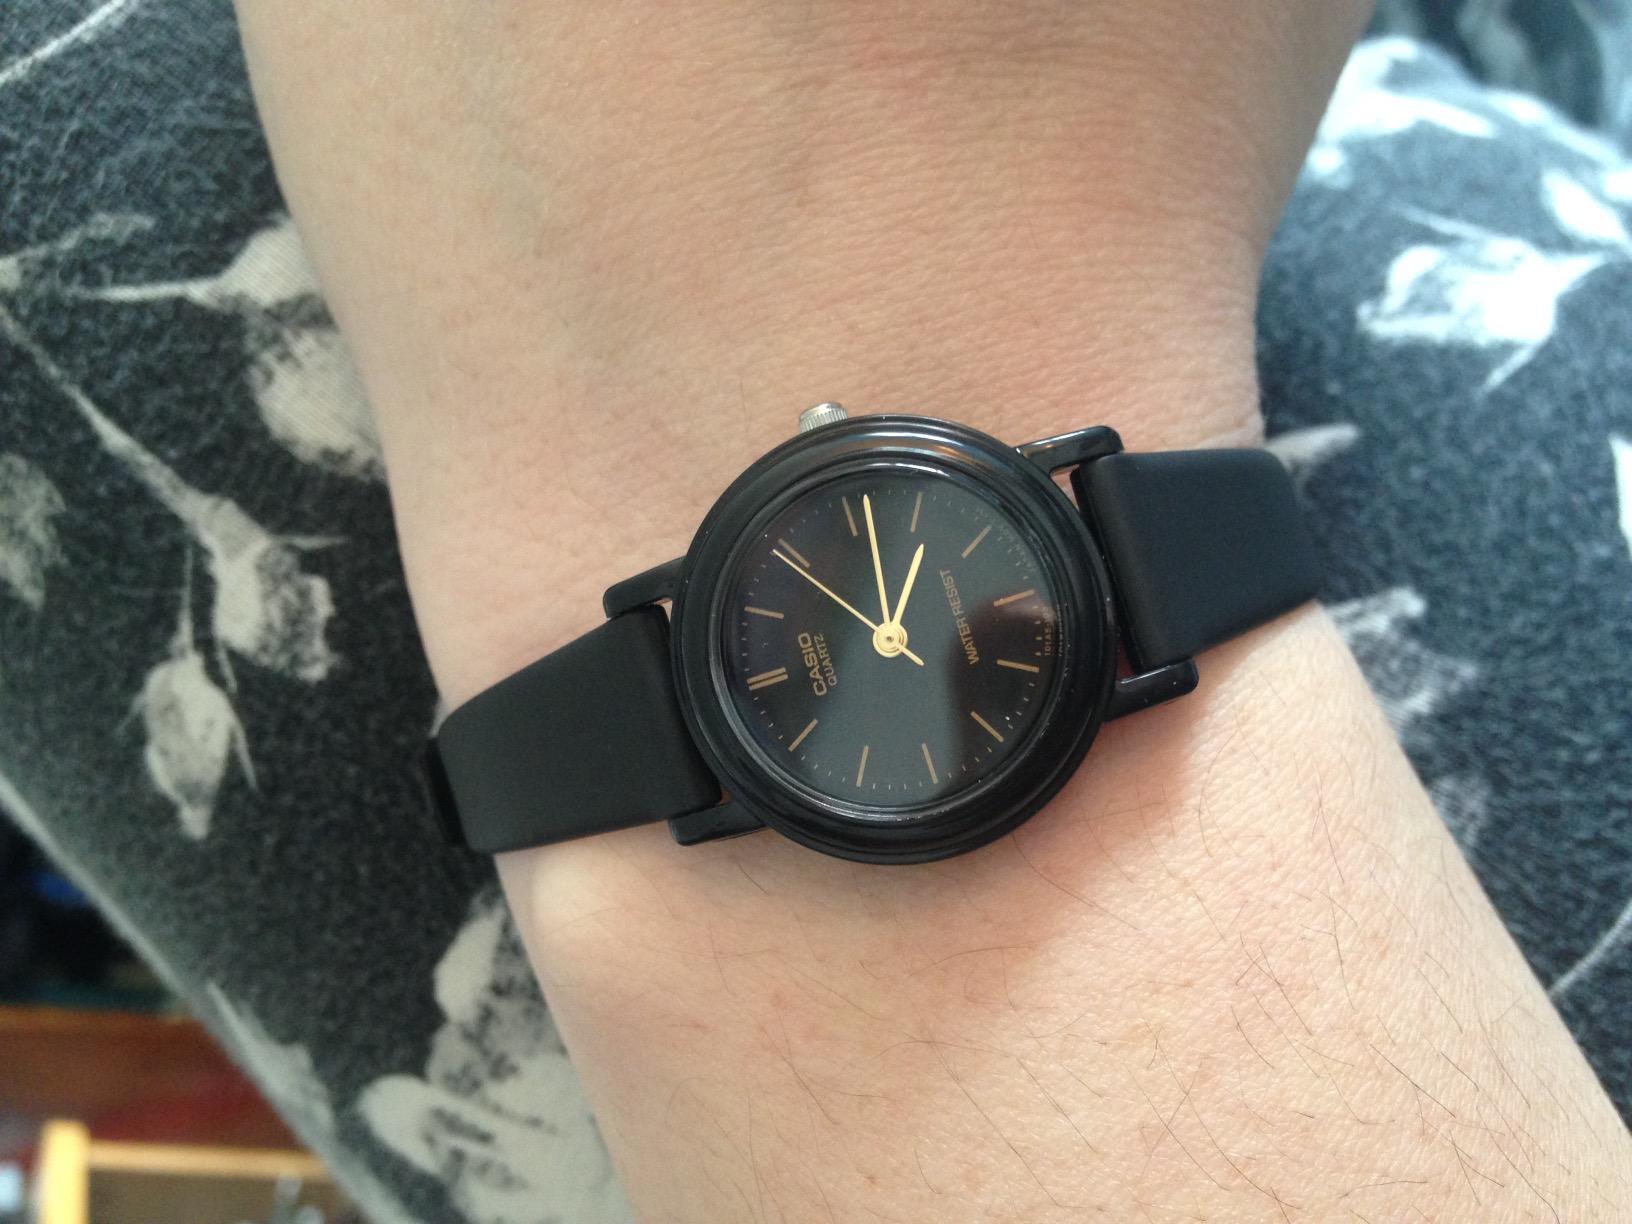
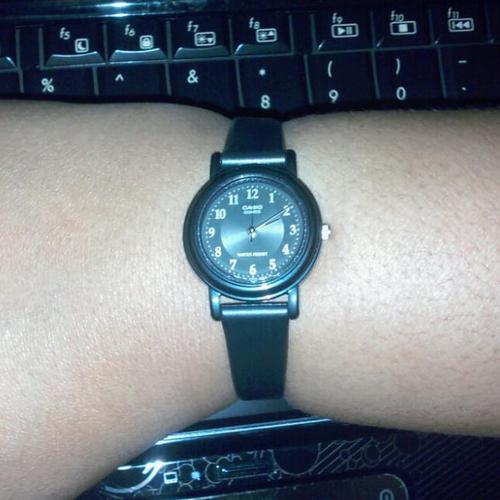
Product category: accessories_watch
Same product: no